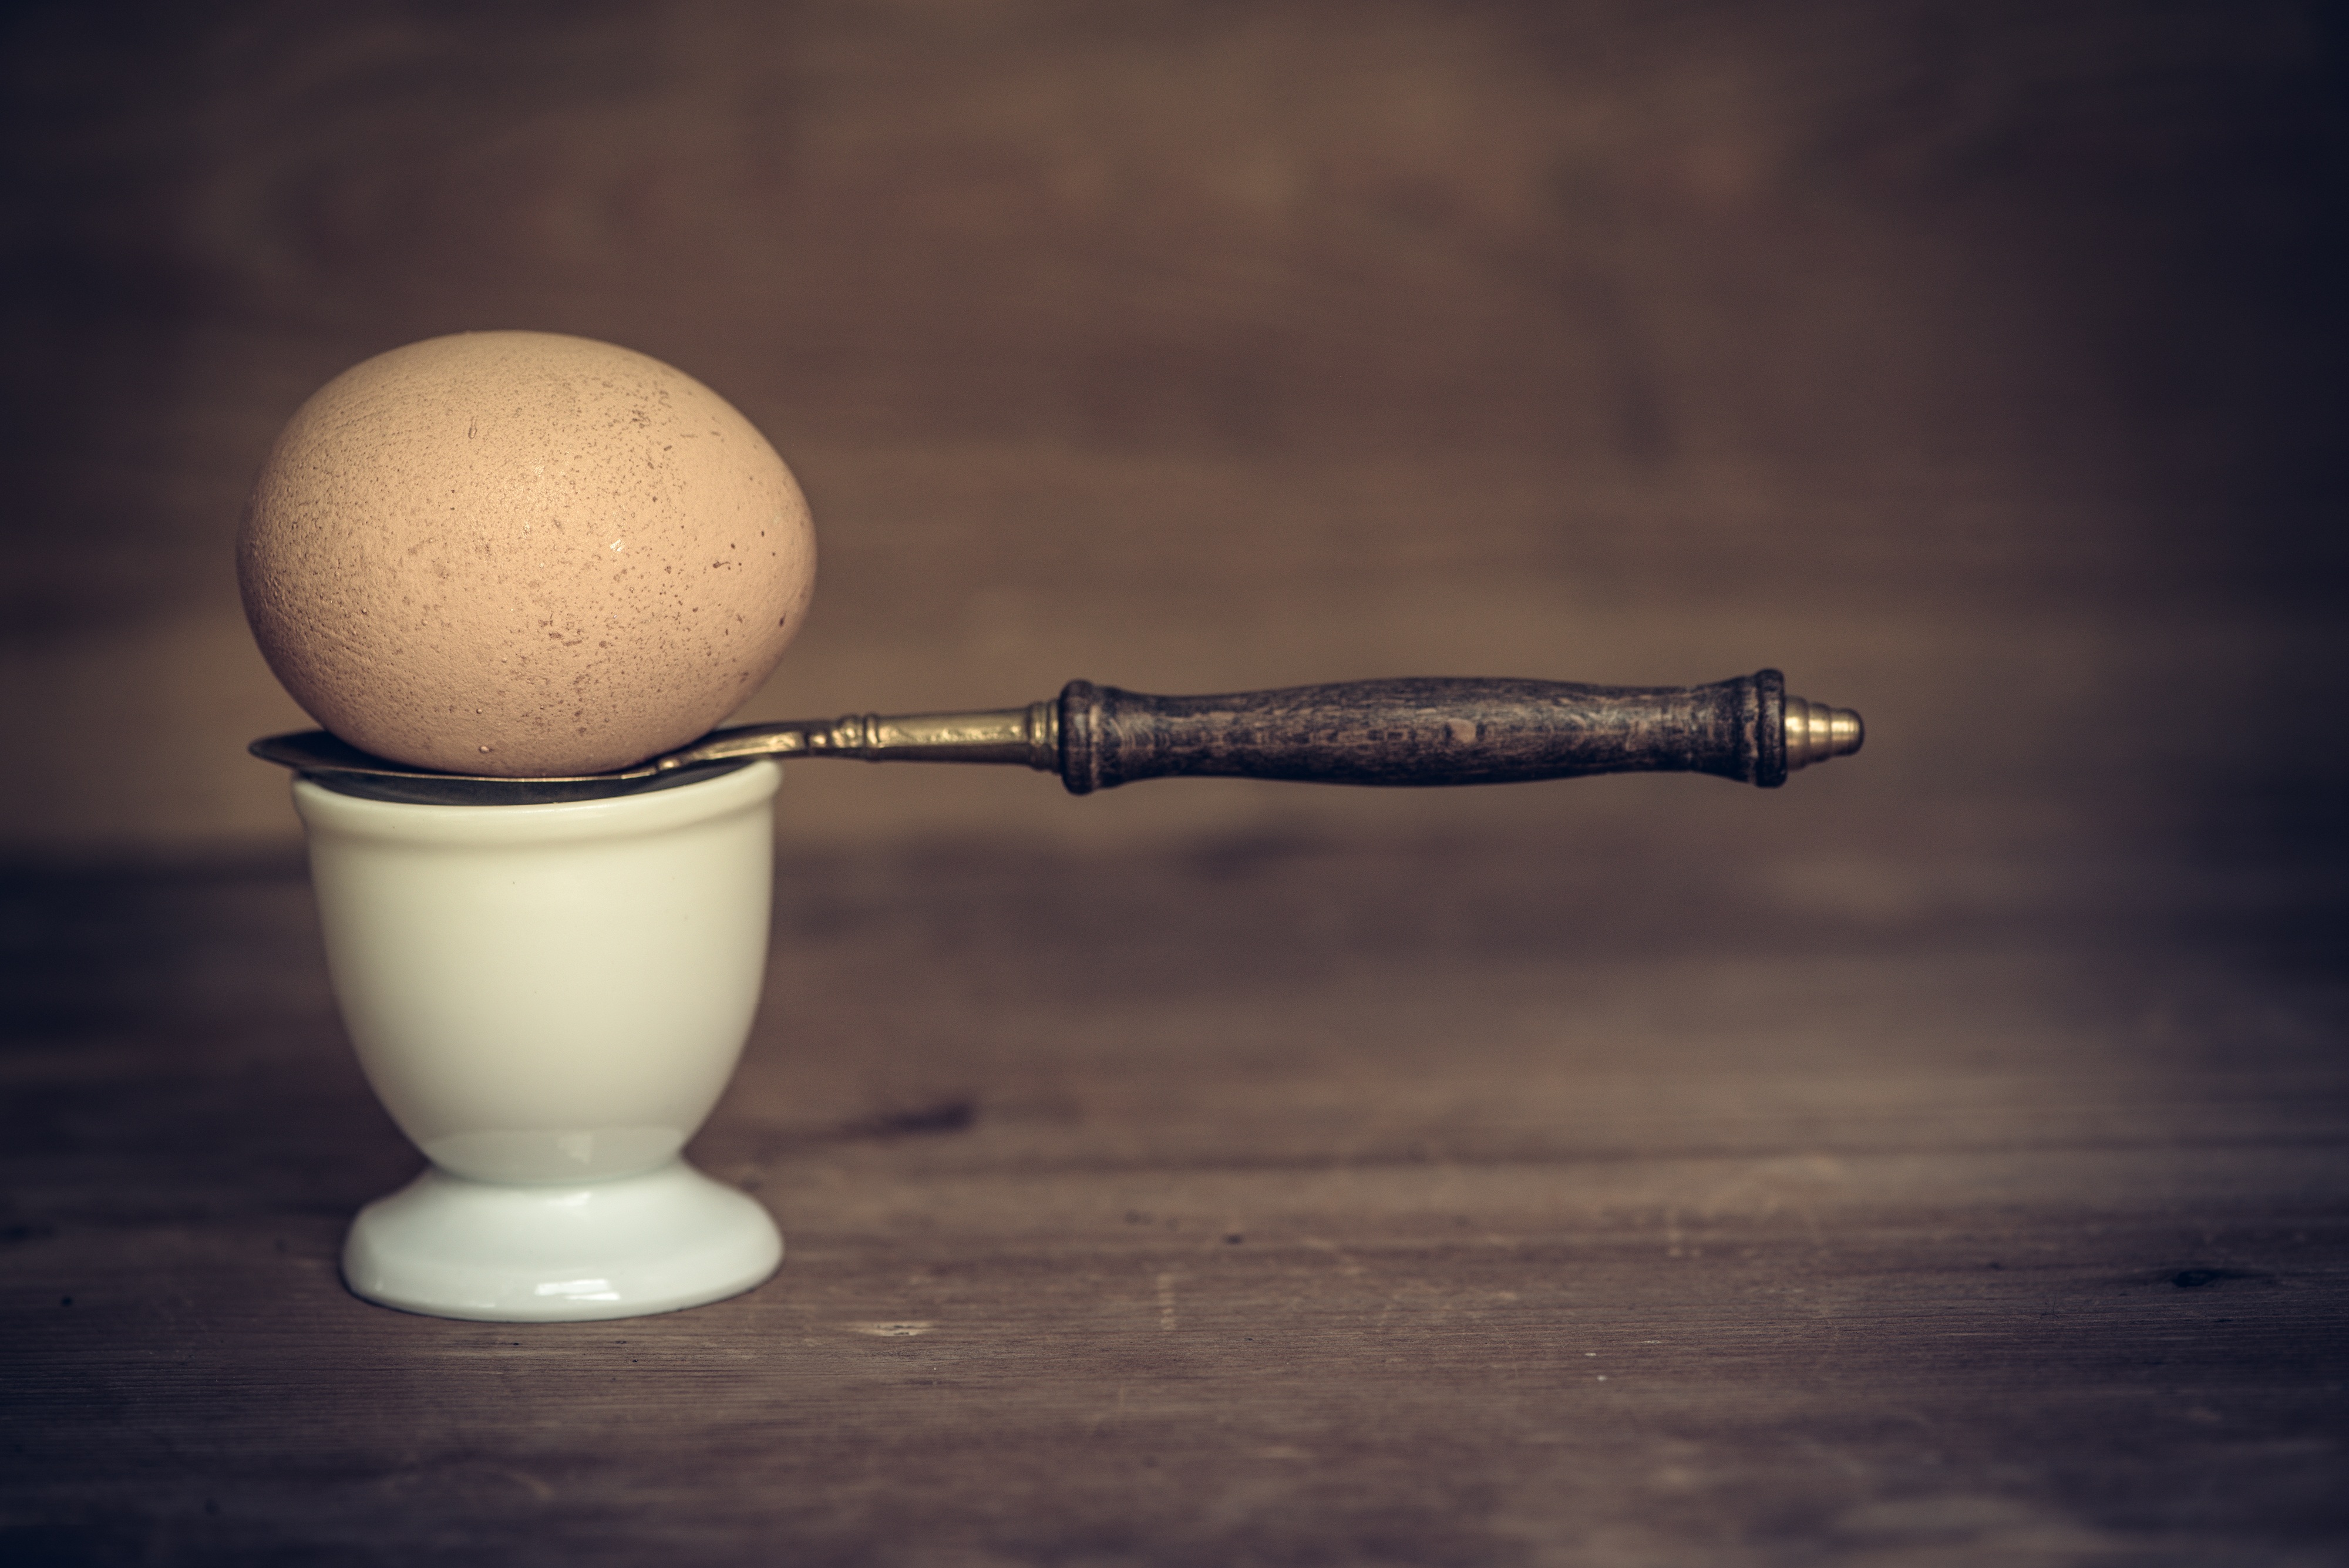
light, white, morning, food, reflection, brown, darkness, close, lighting, eat, spoon, egg, close up, nutrition, shape, natural product, oval, text freedom, macro photography, brown egg, hen's egg, eggshell, still life photography, egg cups, incandescent light bulb